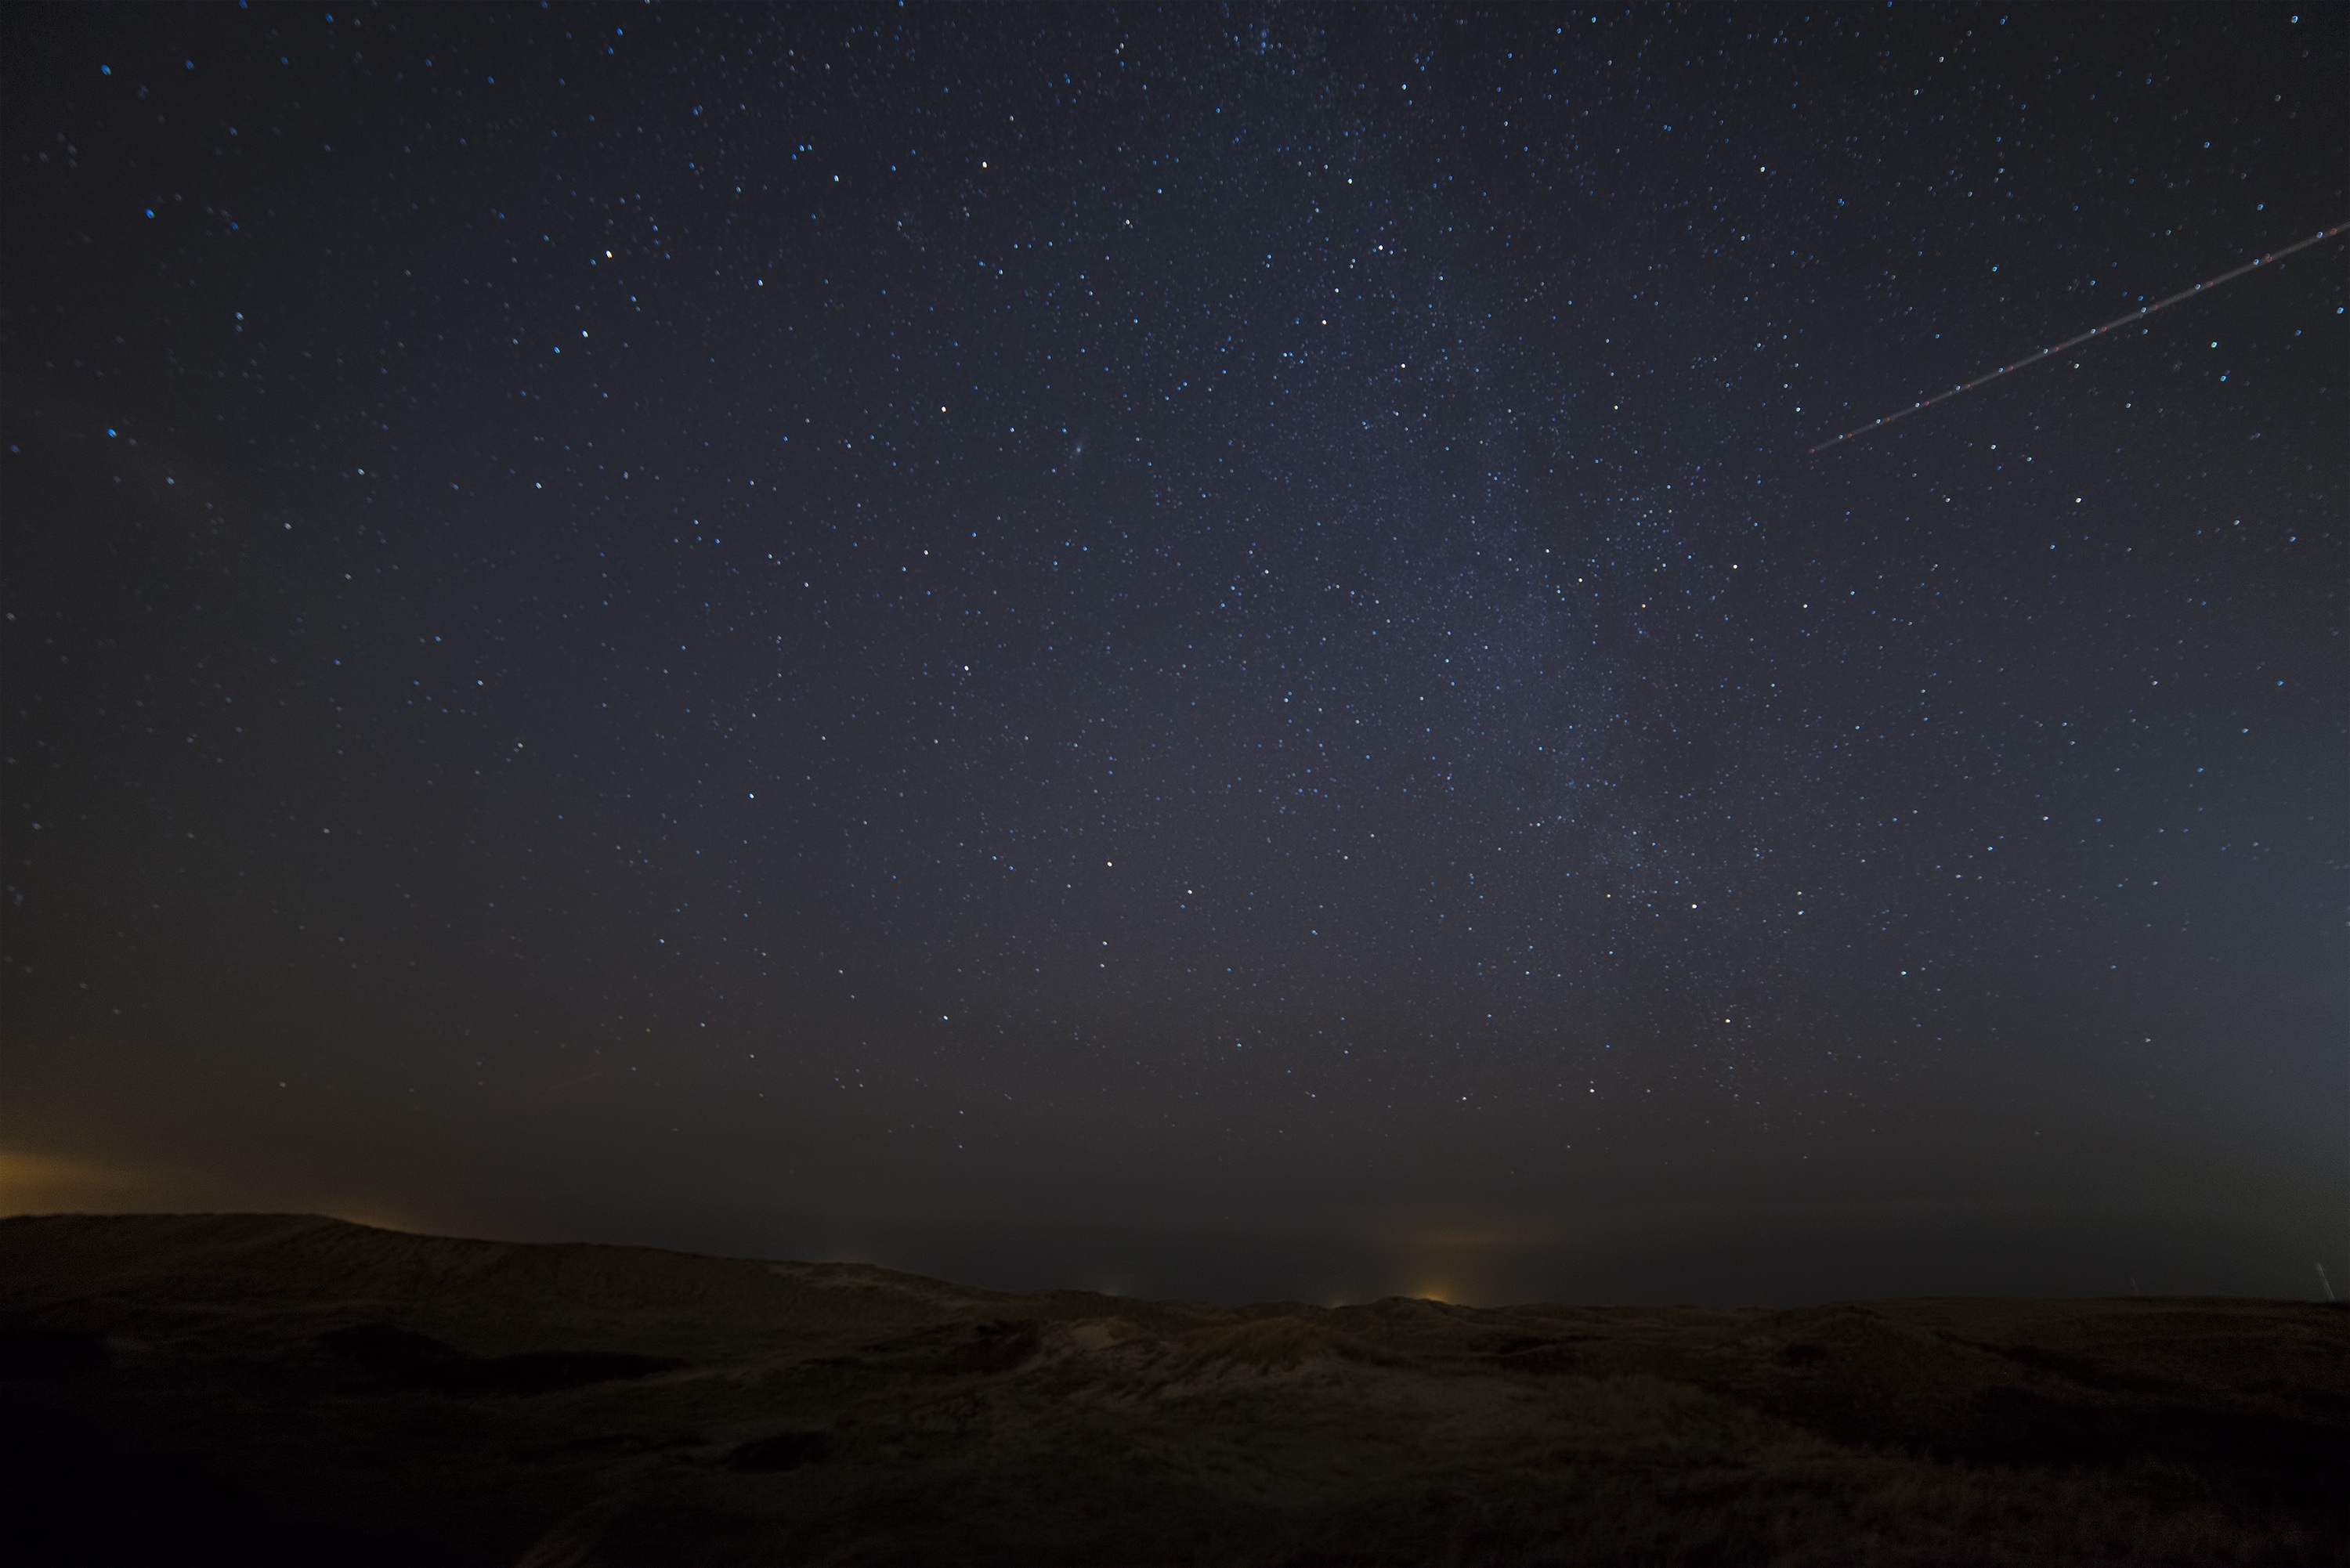
sky, trail, night, star, milky way, atmosphere, wish, twilight, shooting star, space, darkness, galaxy, aurora, outer space, wishing, starry, dream, shooting, astronomy, earth, stars, universe, comet, shining, celestial, astronomical object, spiral galaxy